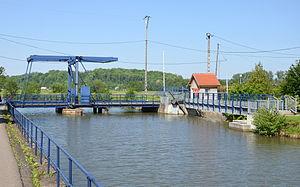
Canal du Rhone au Rhin a Zillisheim , Haut-Rhin, Alsace, France
Le canal du Rhône au Rhin est un canal français qui relie la Saône, affluent navigable du Rhône, au Rhin, par la vallée du Doubs et son prolongement en Haute Alsace jusqu'à Niffer sur le Rhin, un autre prolongement rejoignant Strasbourg par la canalisation de l'Ill. Il est conçu comme un maillon nécessaire pour connecter les ports maritimes du nord de l'Europe avec ceux de la Méditerranée en créant une liaison fluviale Rotterdam-Marseille en passant par l'Allemagne. Pendant sa réalisation, le canal a changé plusieurs fois de nom et dans la période récente on parle de la « Liaison Rhin-Rhône » mais la dénomination « Canal du Rhône au Rhin » a prévalu pendant près de cent cinquante ans. La société le gérant fut parmi les premières cotées à la Bourse de Paris.
Zillisheim [t͡silisaɪm] est une commune française de la couronne sud de la région mulhousienne située dans le département du Haut-Rhin, en région Grand Est.